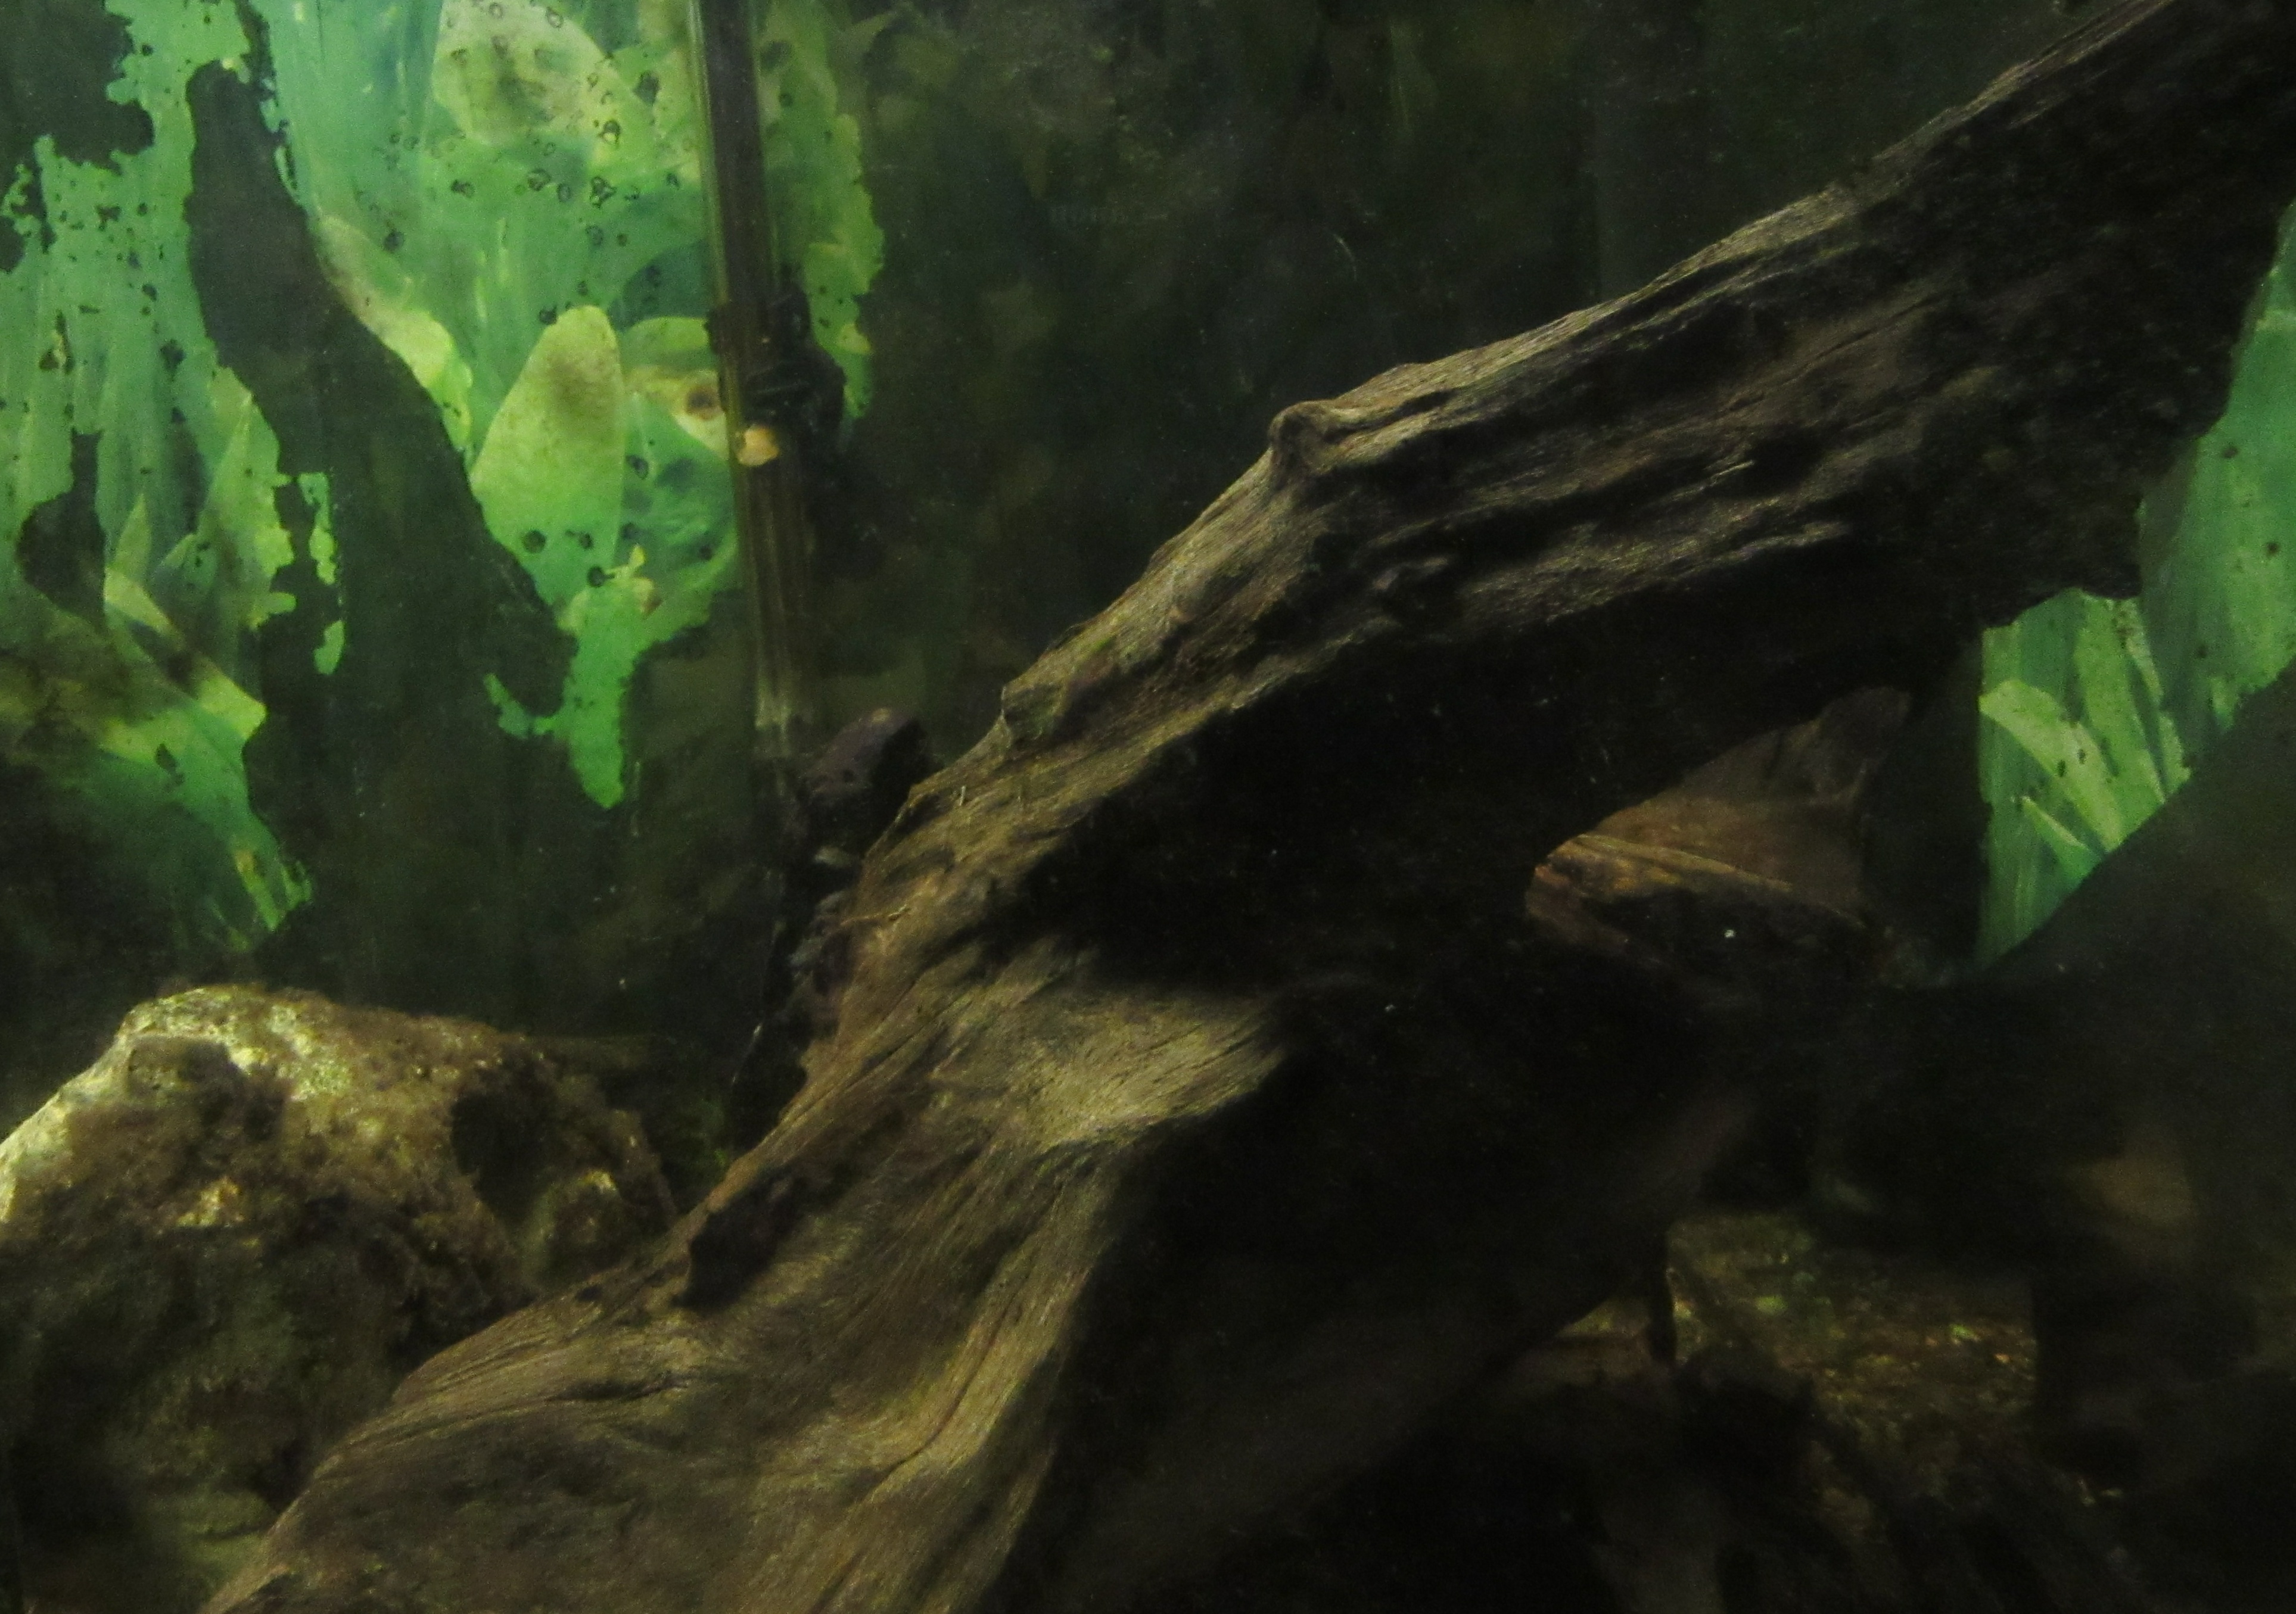
pond, underwater, green, jungle, biology, seaweed, aquatic, fish, leisure, swimming, reef, algae, aquarium, hobby, marine biology